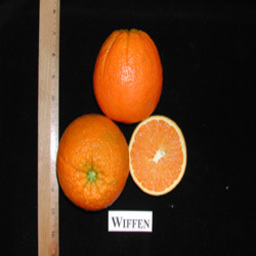
Label: peels